Friedrich Heyser

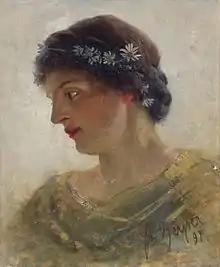
"Portrait of a Lady with a Wreath of Flowers", 1898

Friedrich Wilhelm Theodor Heyser (September 12, 1857 in Gnoien – September 7, 1921 in Dresden) was a German portrait, landscape, and history painter.